Answer in natural language. Considering the relative positions, where is HousePlant (marked B) with respect to abstract painting in a black frame (marked C)? Choose between the following options: left or right
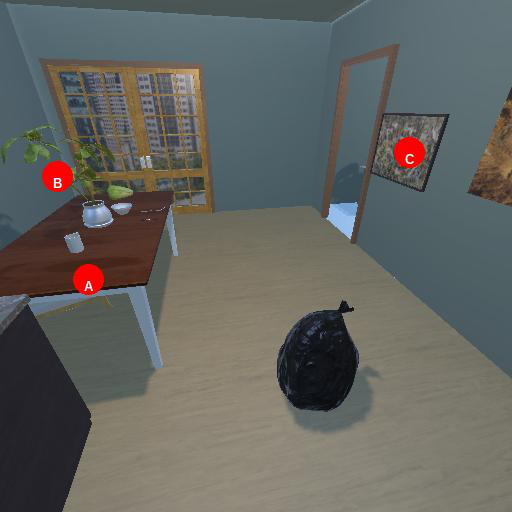
<answer>left</answer>